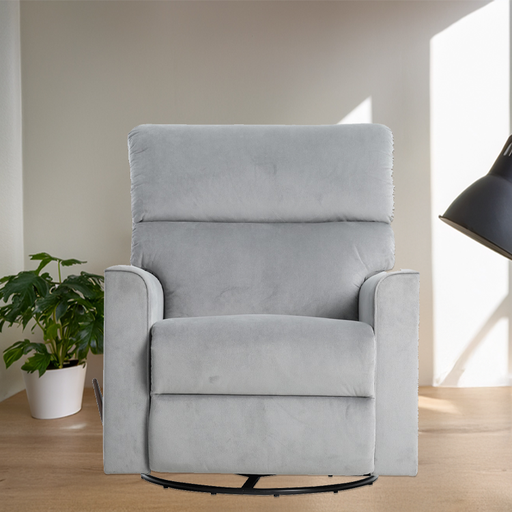
קטגוריה: מתנות בתוספת תשלום
תיאור: כורסת טלוויזיה מבית AEROFLEX
דגם: LIA
תשלום נוסף: 1,200 ₪
מידע נוסף: מתנה בתוספת תשלום